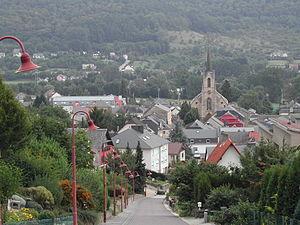
Steinsel est une localité luxembourgeoise et le chef-lieu de la commune portant le même nom situées dans le canton de Luxembourg.